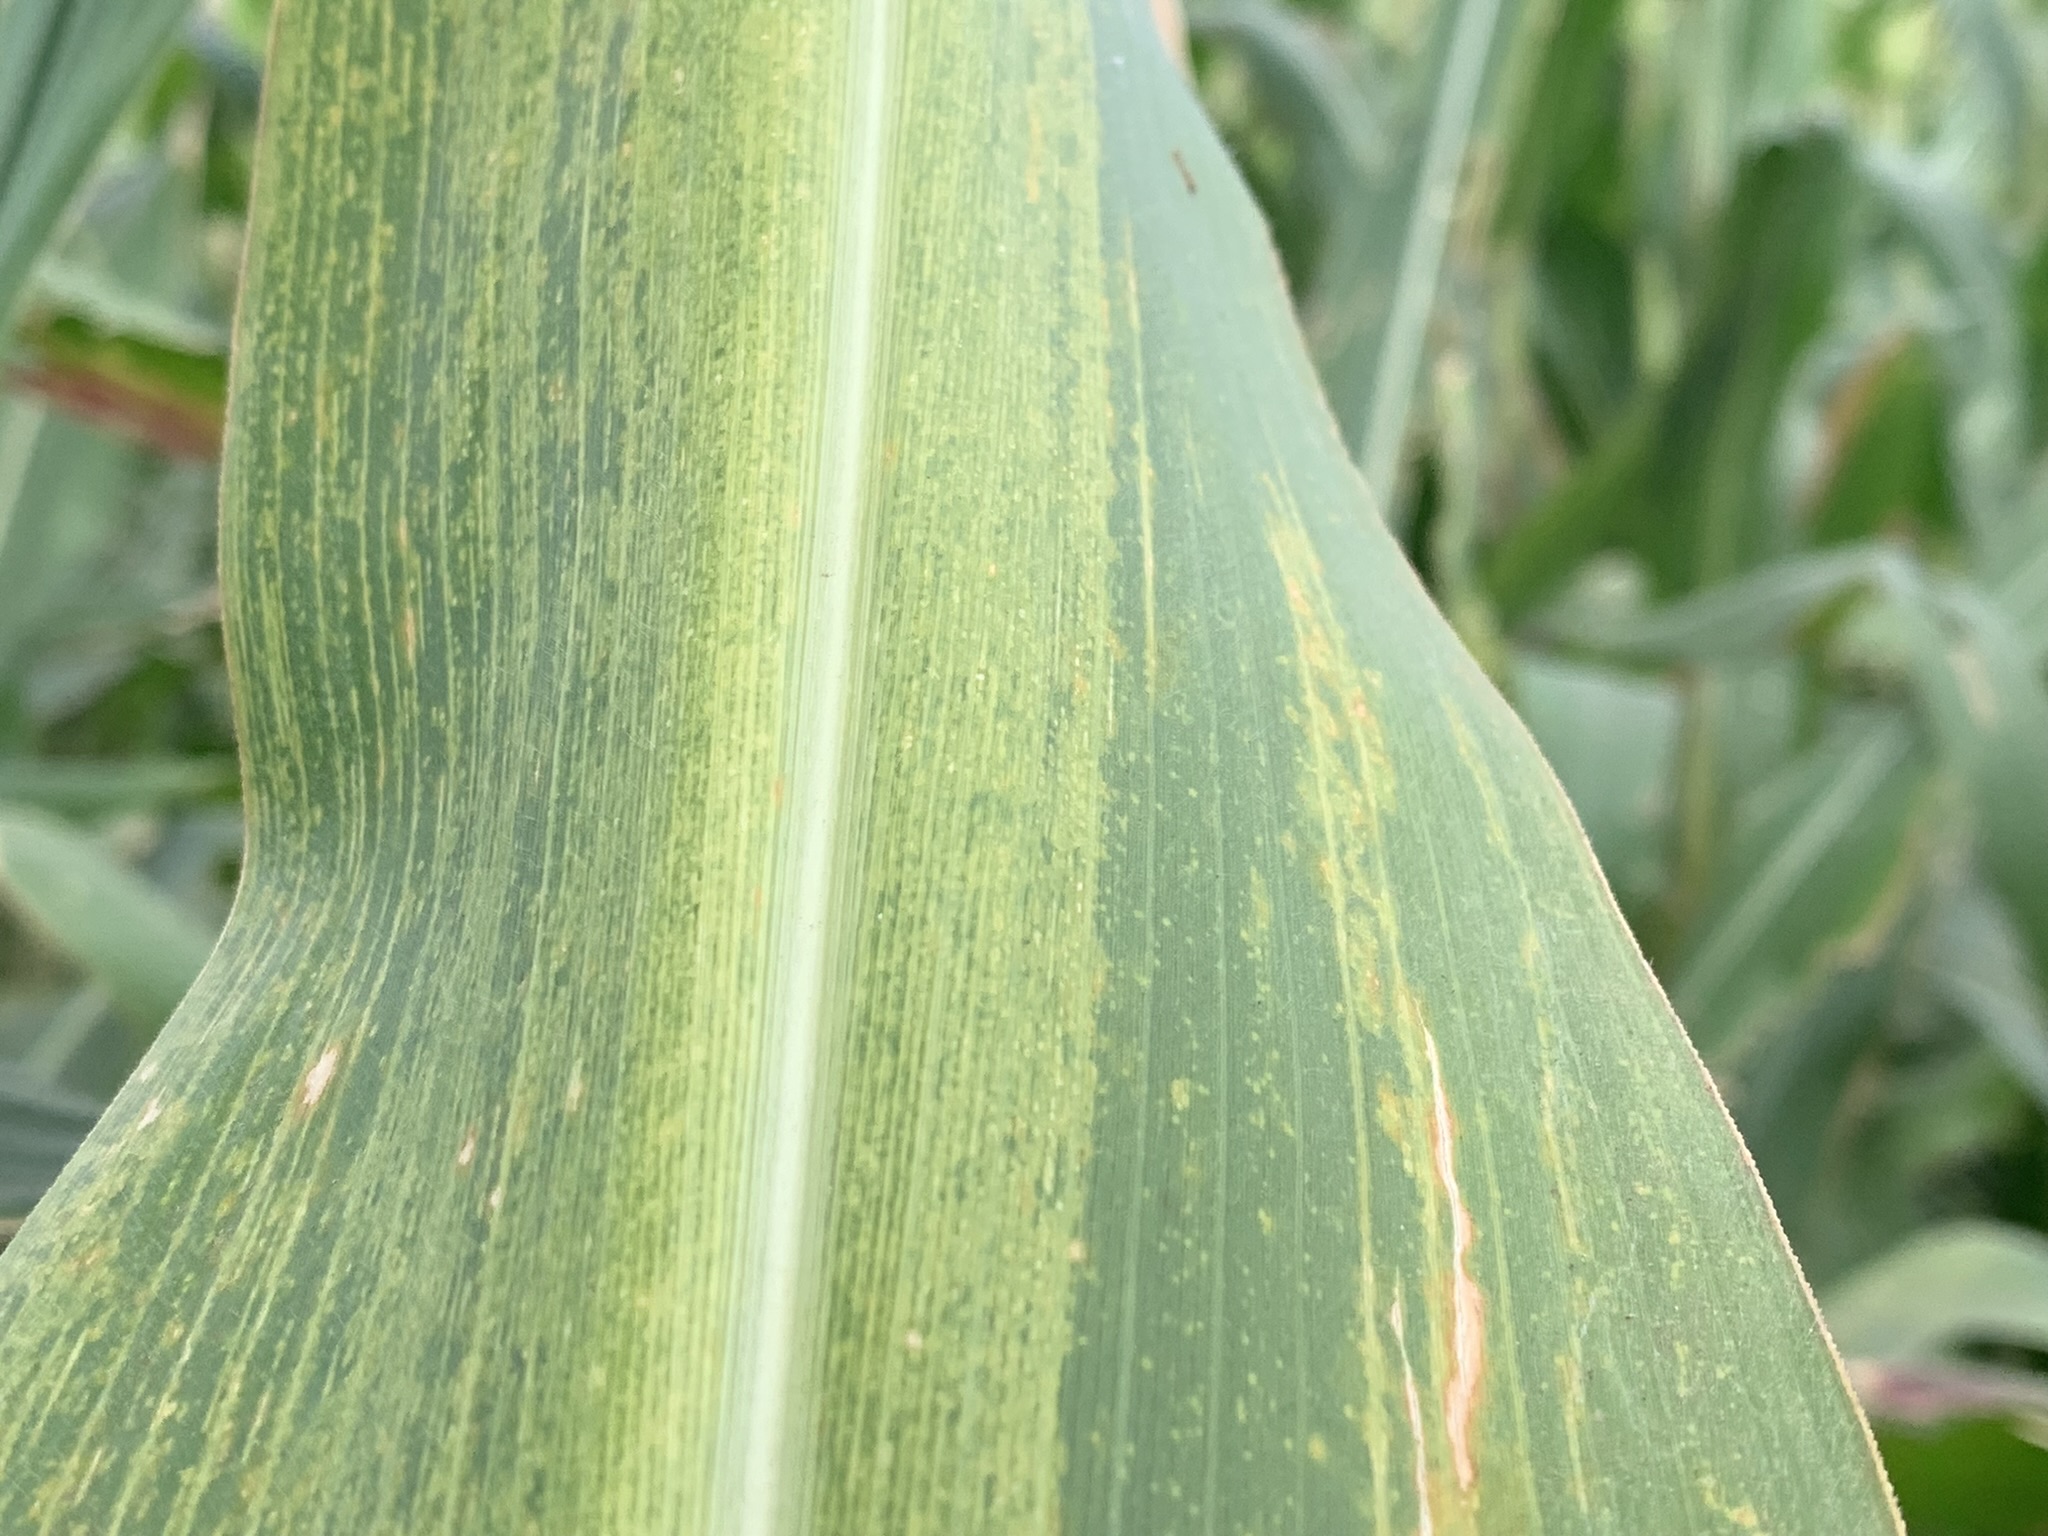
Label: MSV